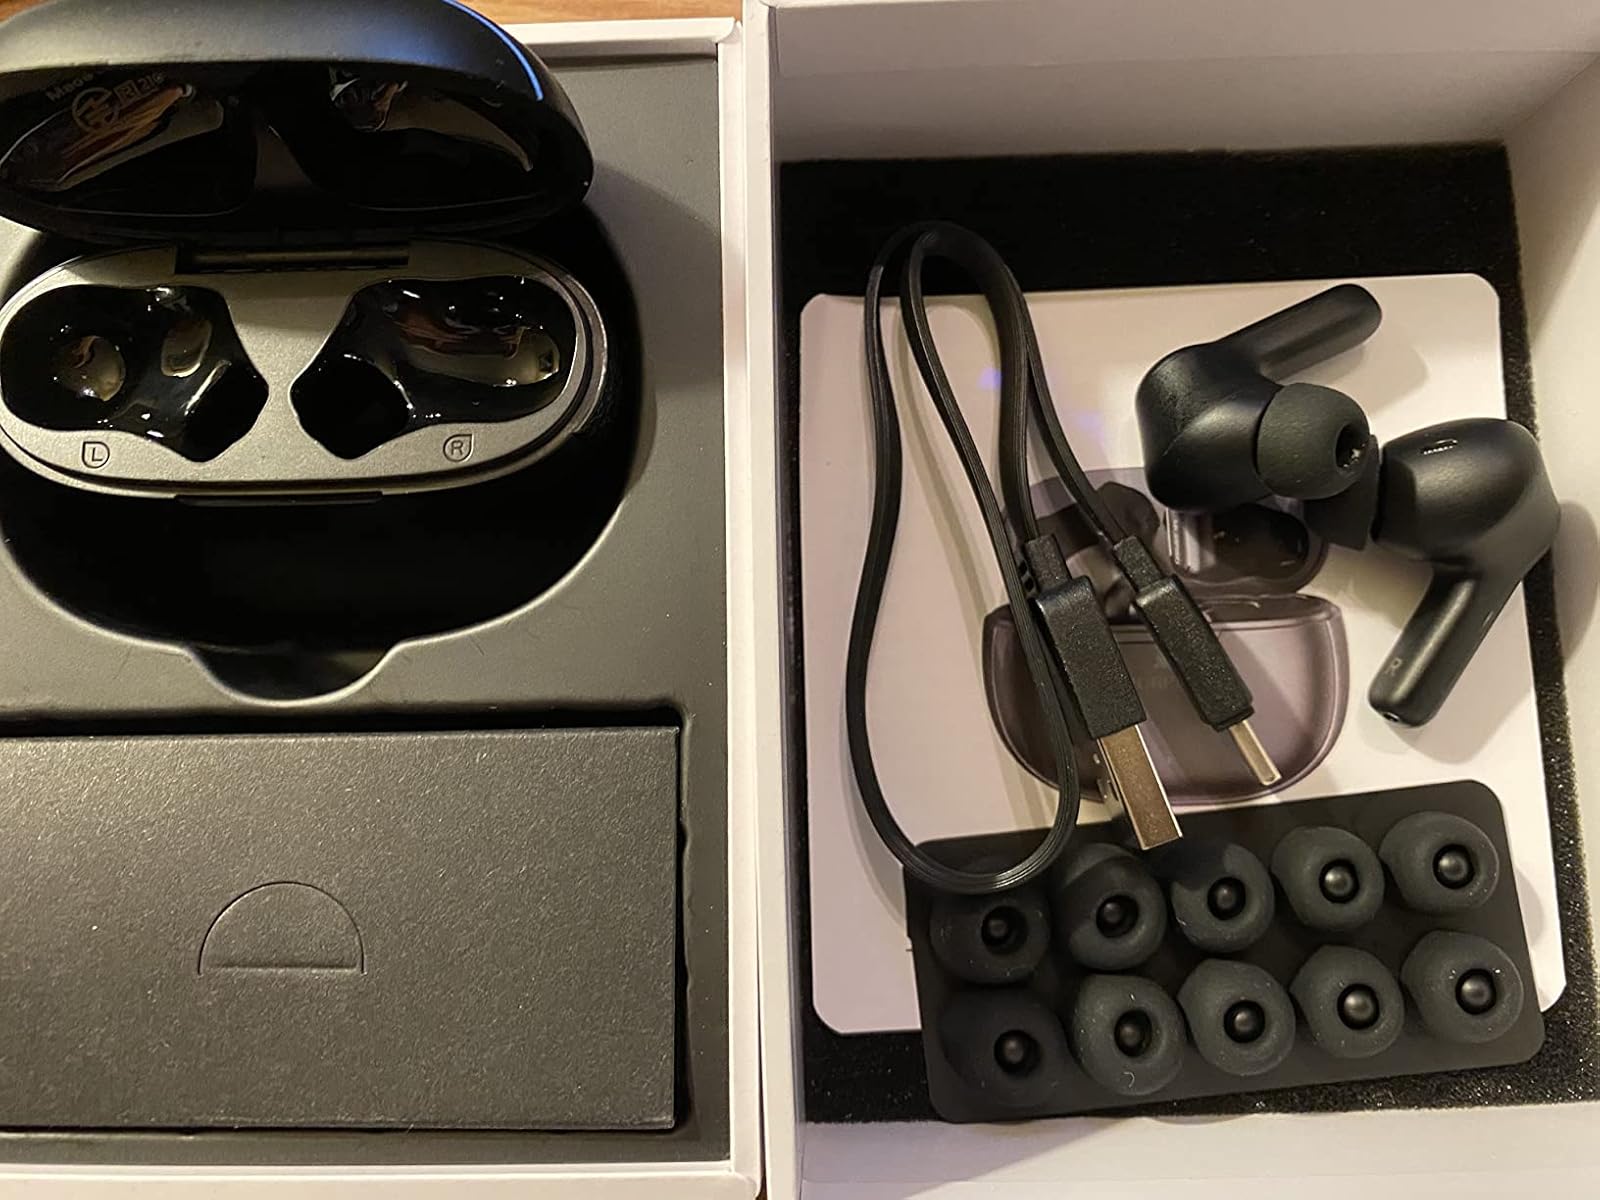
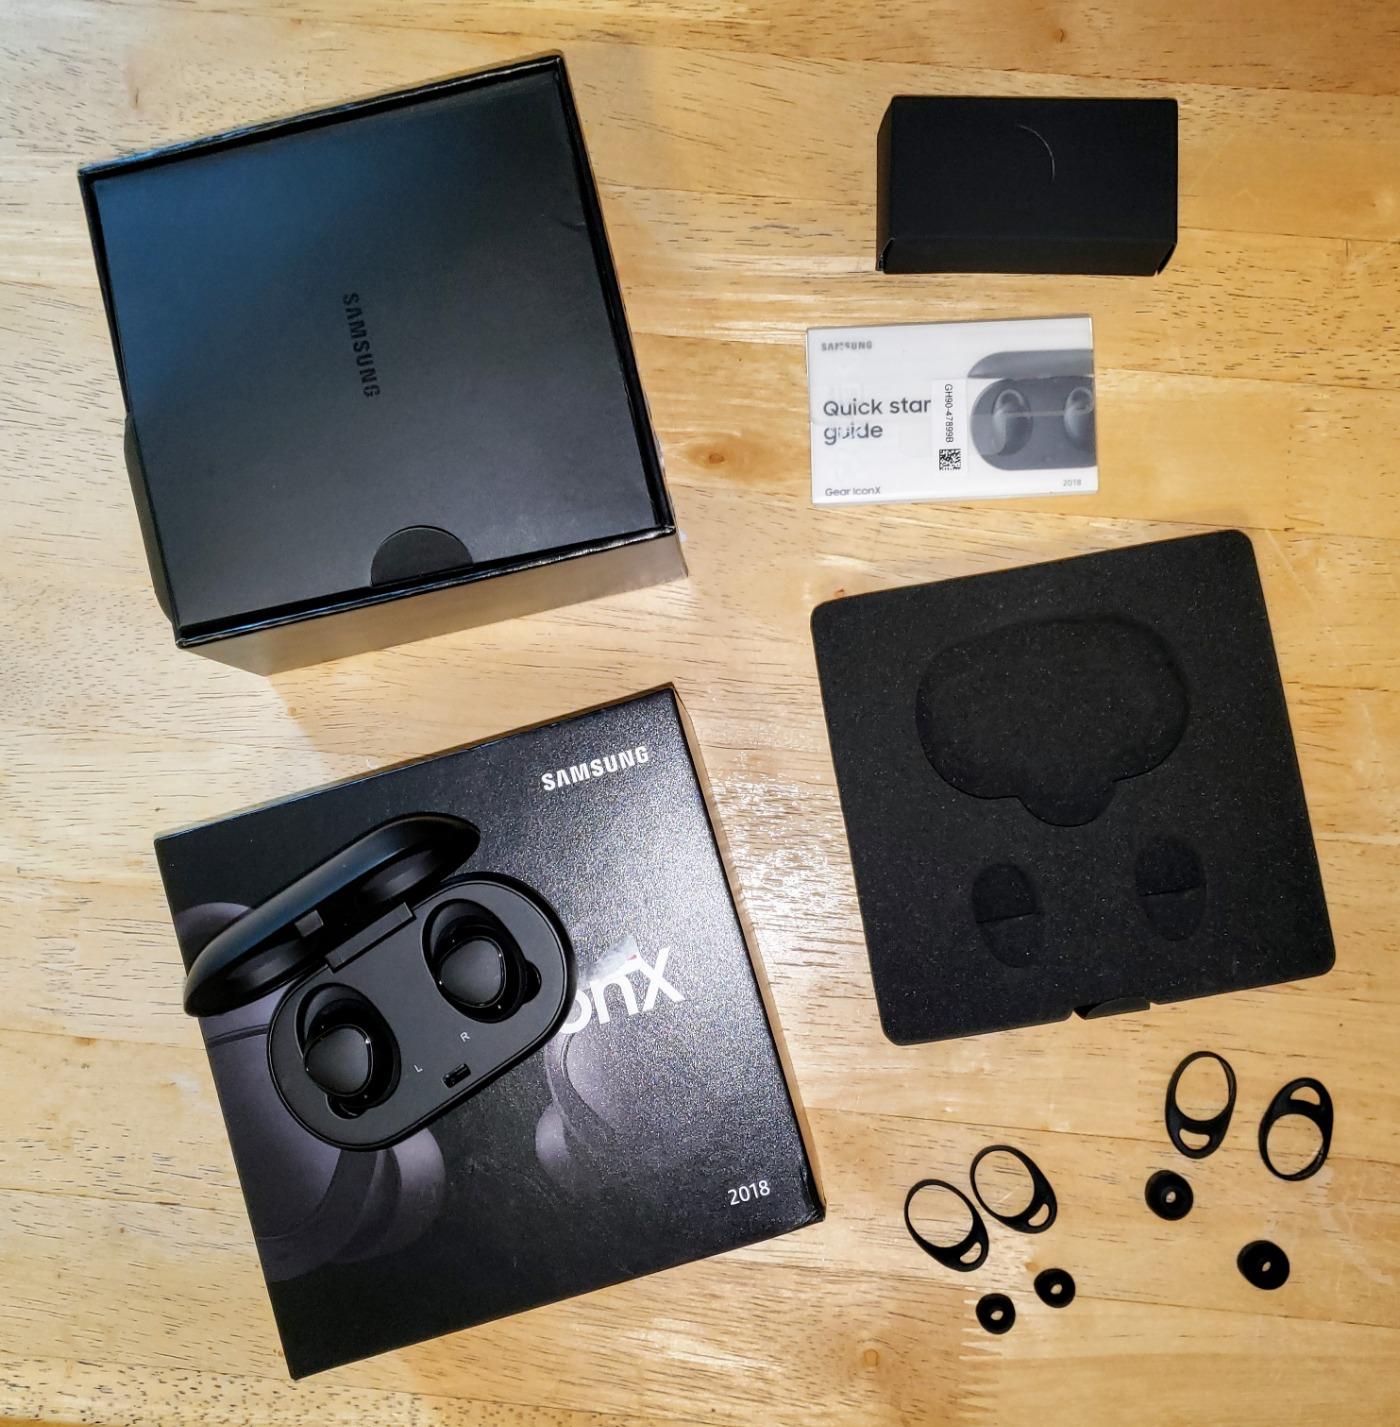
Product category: earbuds
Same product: no